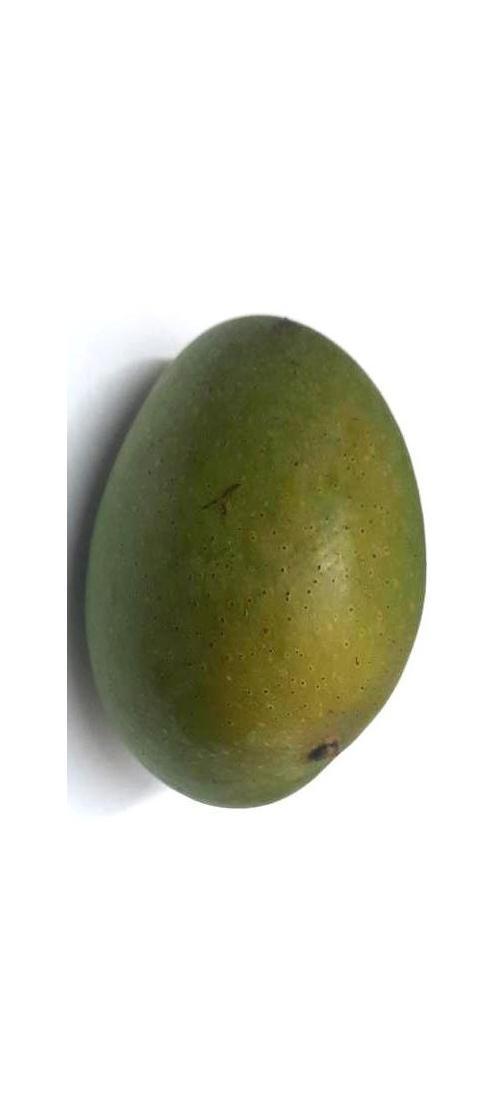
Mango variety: Ashshina Zhinuk